Steve Galloway

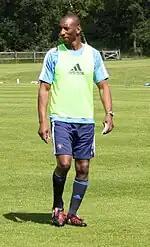
Galloway in 2009

Steve Galloway (born 13 February 1963) is an English football coach and former player. He is the assistant manager of Umeå FC.